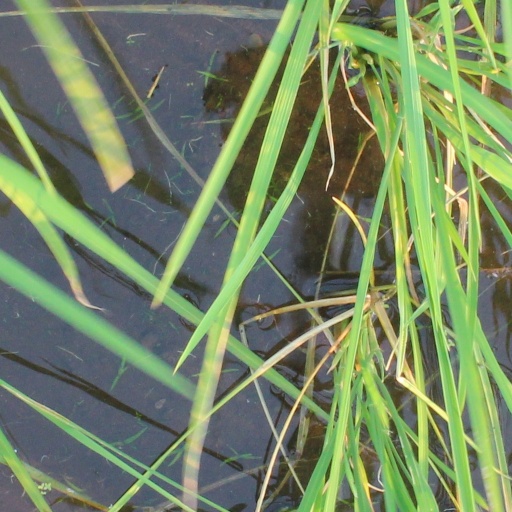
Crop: rice